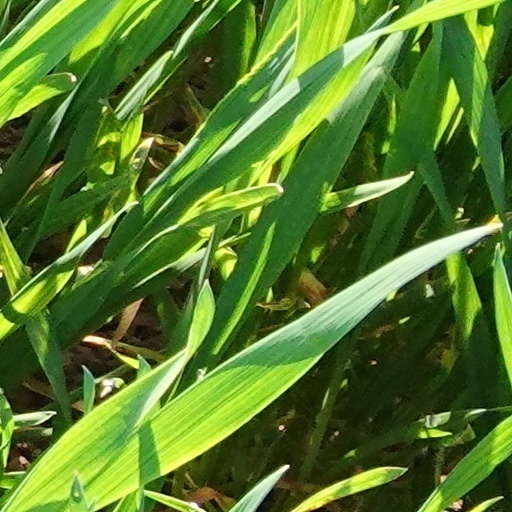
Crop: wheat